Analytical chemistry

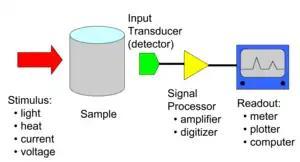
Block diagram of an analytical instrument showing the stimulus and measurement of response

Spectroscopy measures the interaction of the molecules with electromagnetic radiation. Spectroscopy consists of many different applications such as atomic absorption spectroscopy, atomic emission spectroscopy, ultraviolet-visible spectroscopy, X-ray spectroscopy, fluorescence spectroscopy, infrared spectroscopy, Raman spectroscopy, dual polarization interferometry, nuclear magnetic resonance spectroscopy, photoemission spectroscopy, Mössbauer spectroscopy and so on.